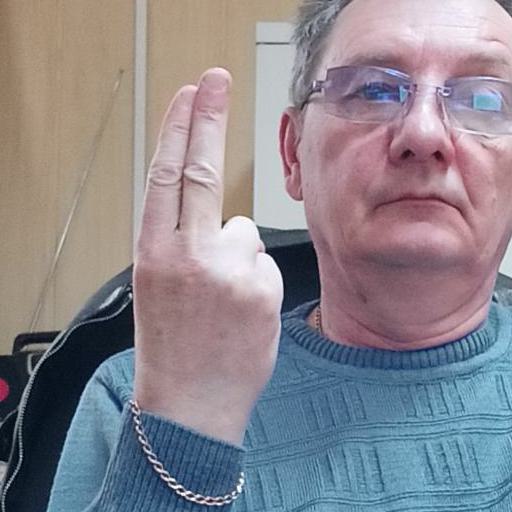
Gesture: two_up_inverted